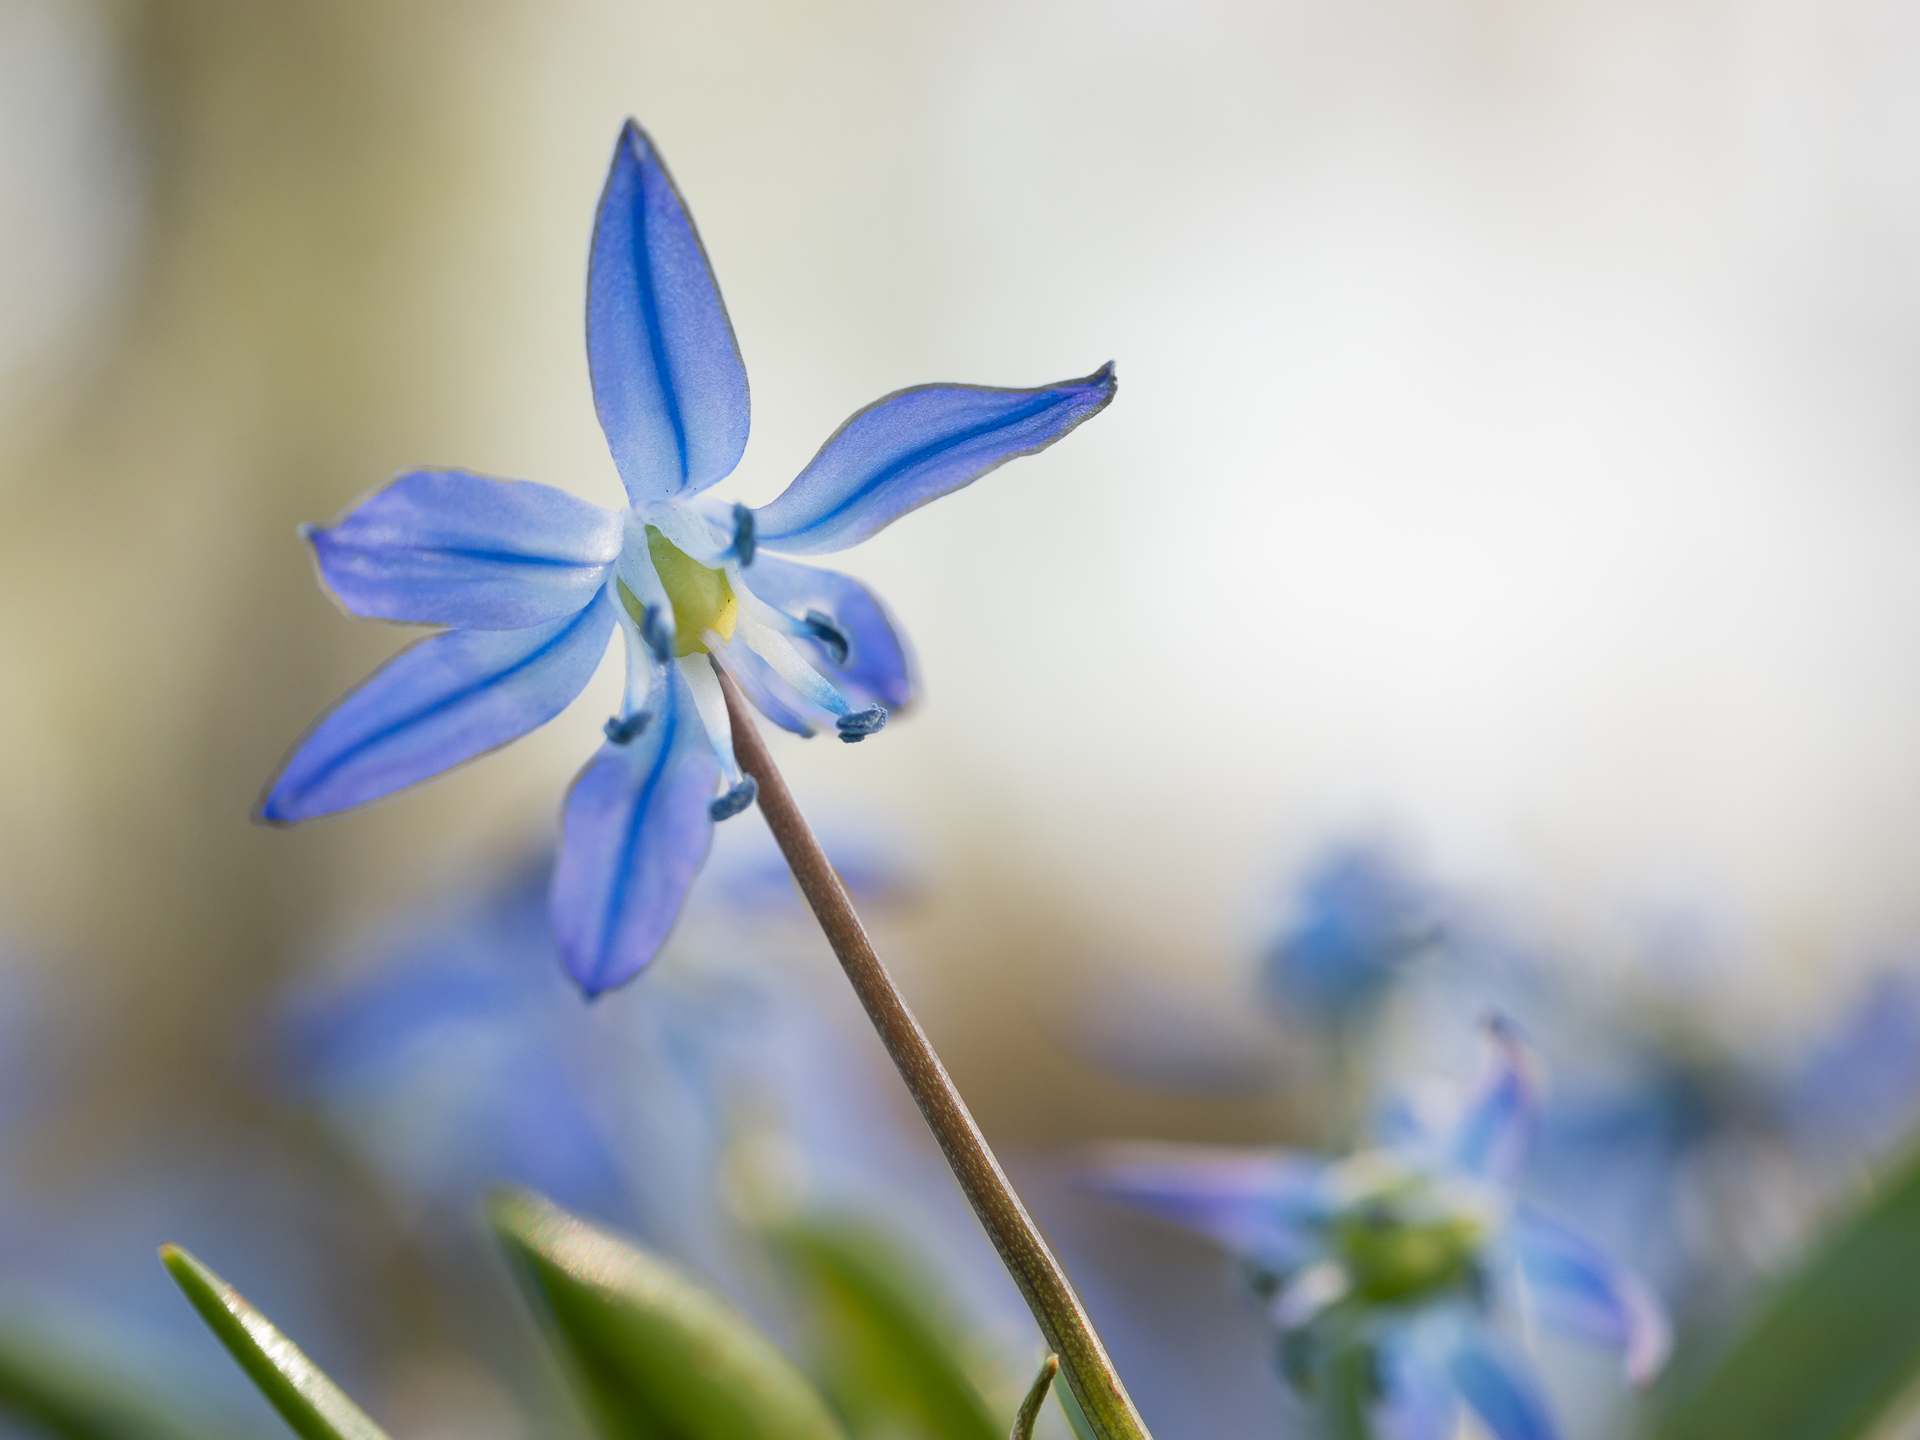
blossom, plant, flower, petal, spring, herb, produce, botany, blue, flora, wildflower, close up, 2015, frhling, blte, blume, blau, pflanze, citypark, sigma60mmf28dn, scilla, panasoniclumixg5, blaustern, squill, macro photography, flowering plant, plant stem, land plant